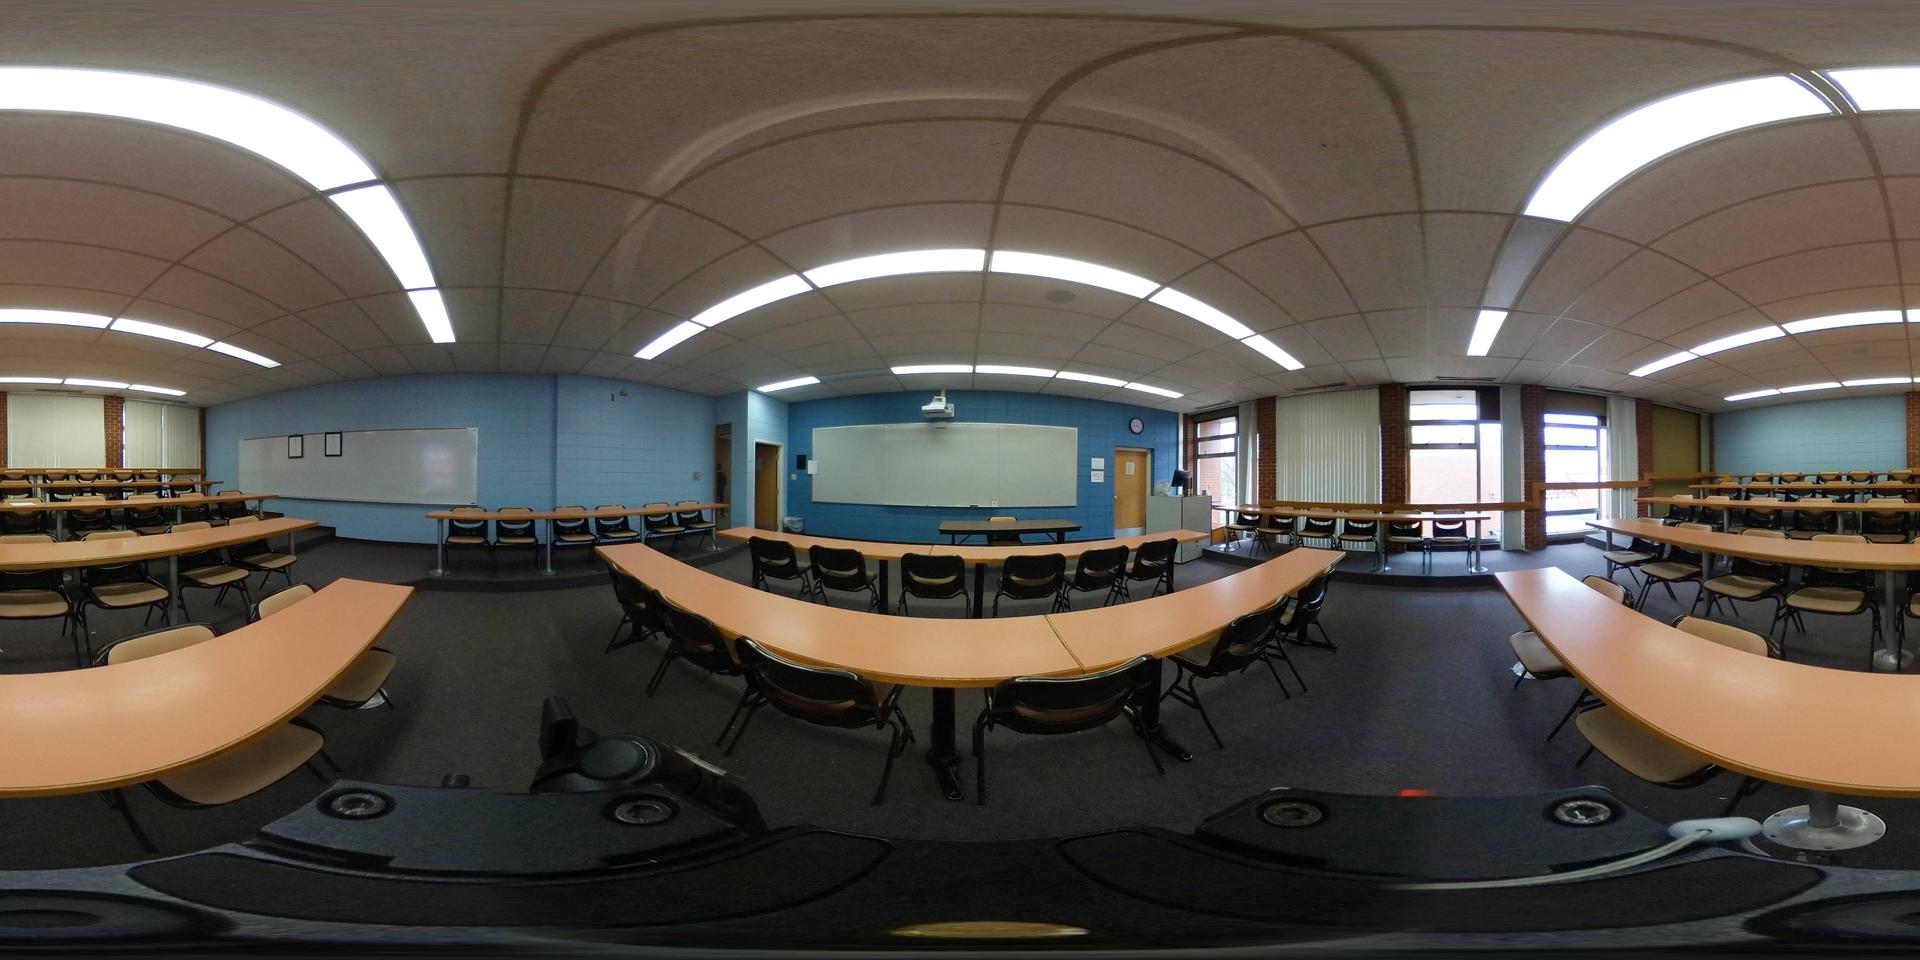
Referred object: the ceiling-mounted projector above the whiteboard

Referred object: look straight ahead at the front whiteboard

Referred object: the small table in front of the whiteboard